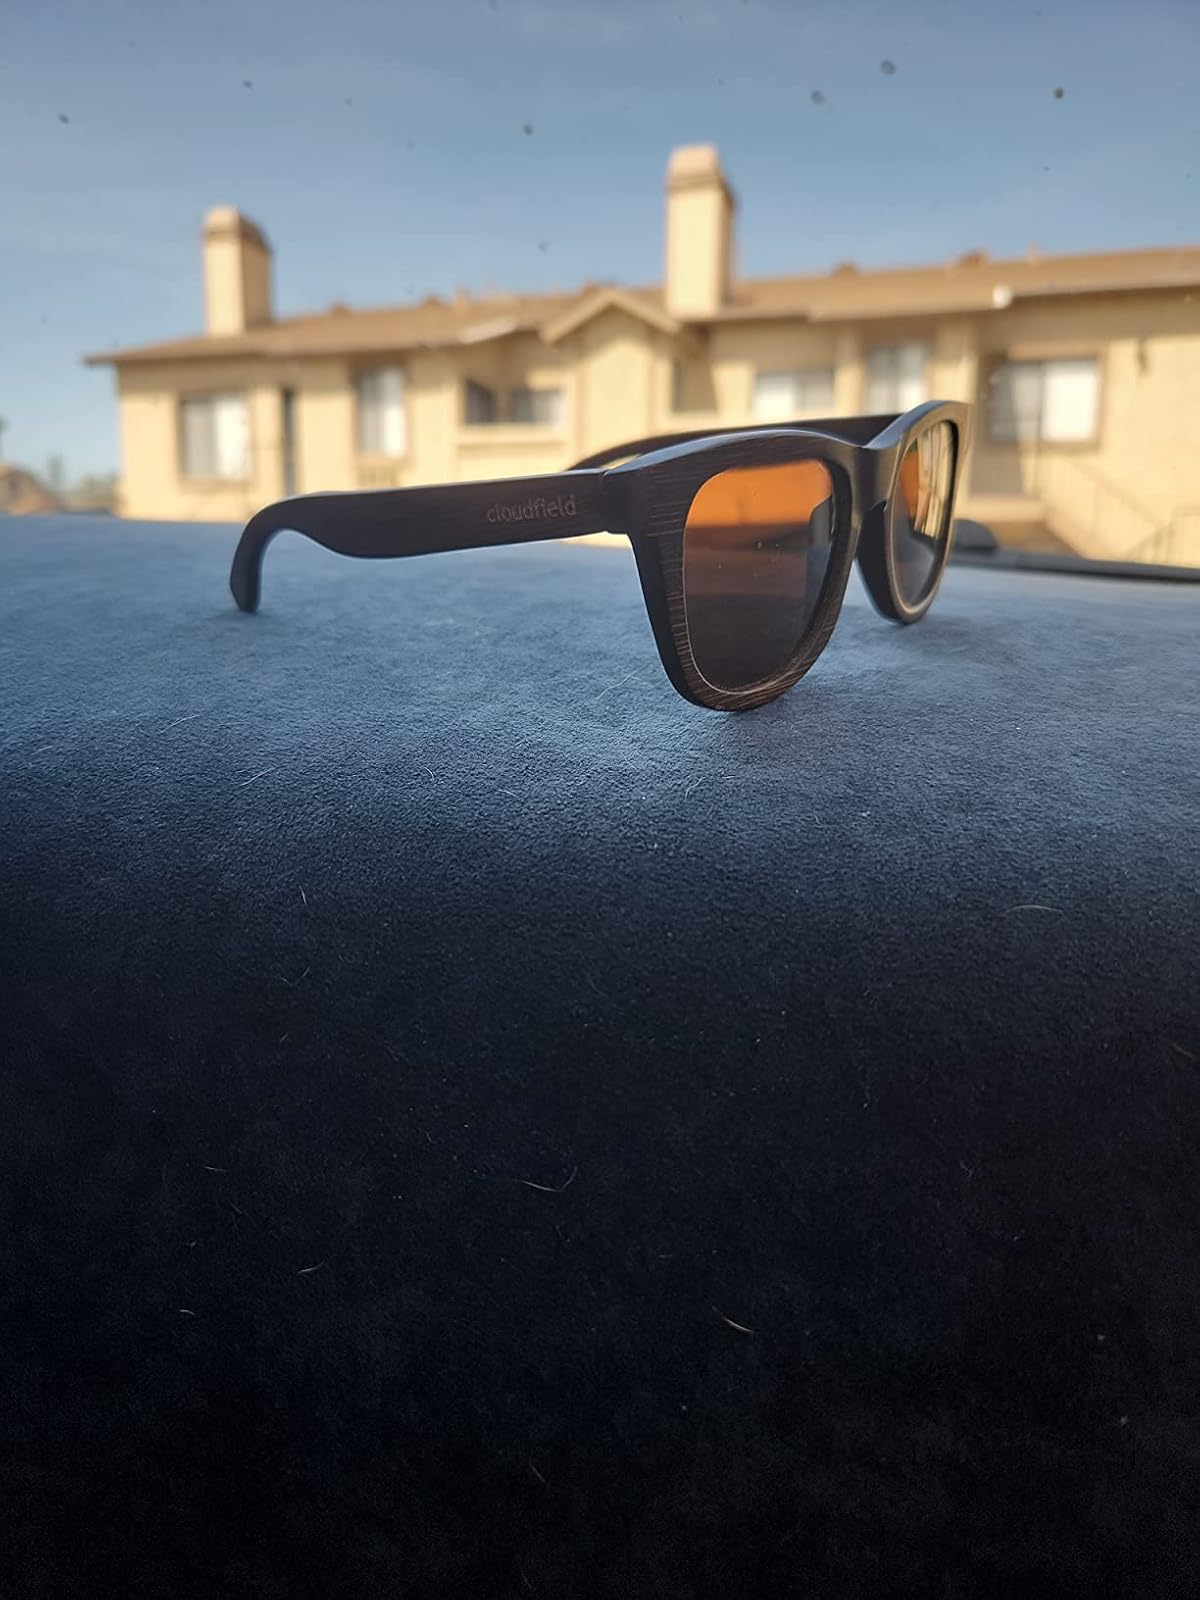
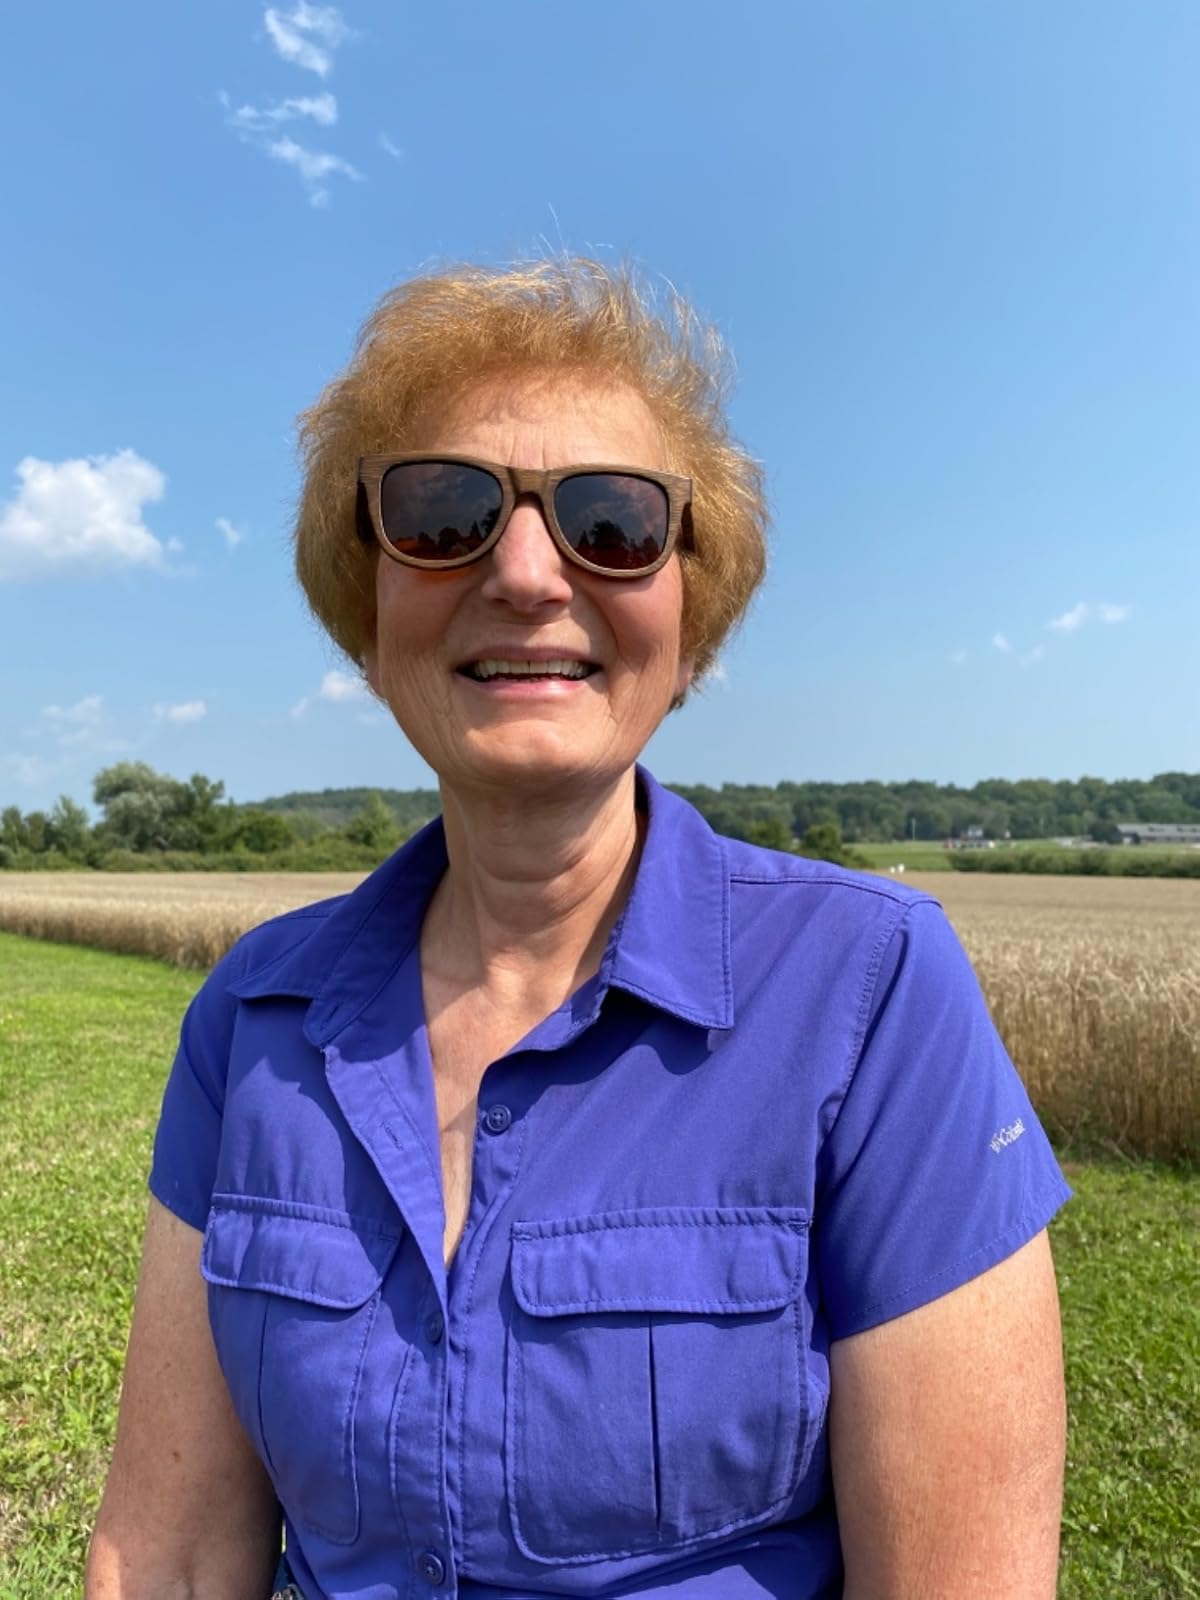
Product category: accessories_sunglasses
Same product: yes